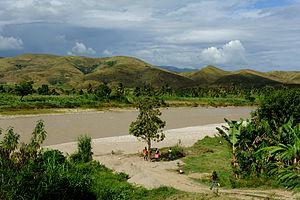
Les cours d'eau d'Haïti sont aussi sur l'île d'Hispaniola, et certains sont en commun avec l'état de République dominicaine.
L’Artibonite est le plus long fleuve d'Haïti et de l'Île d'Hispaniola. Celui-ci a donné son nom à un département haïtien homonyme qu'il traverse au sud de son territoire.